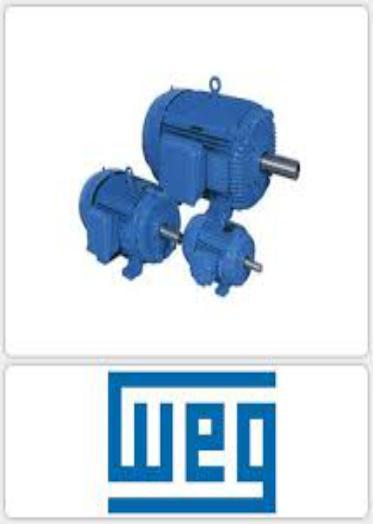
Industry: Others